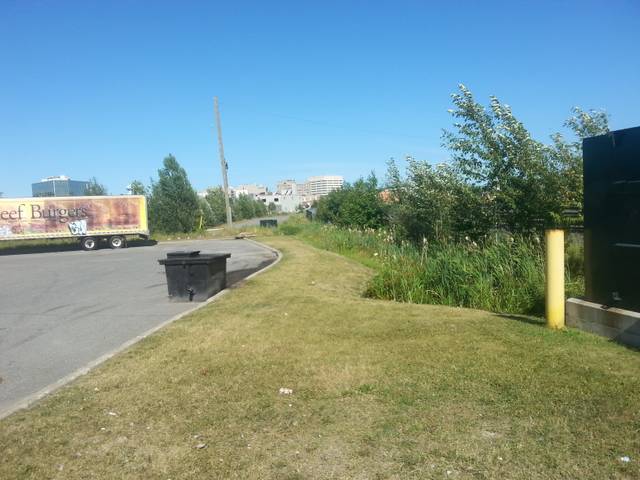
Region: Canada
Coordinates: 46.49, -81.0